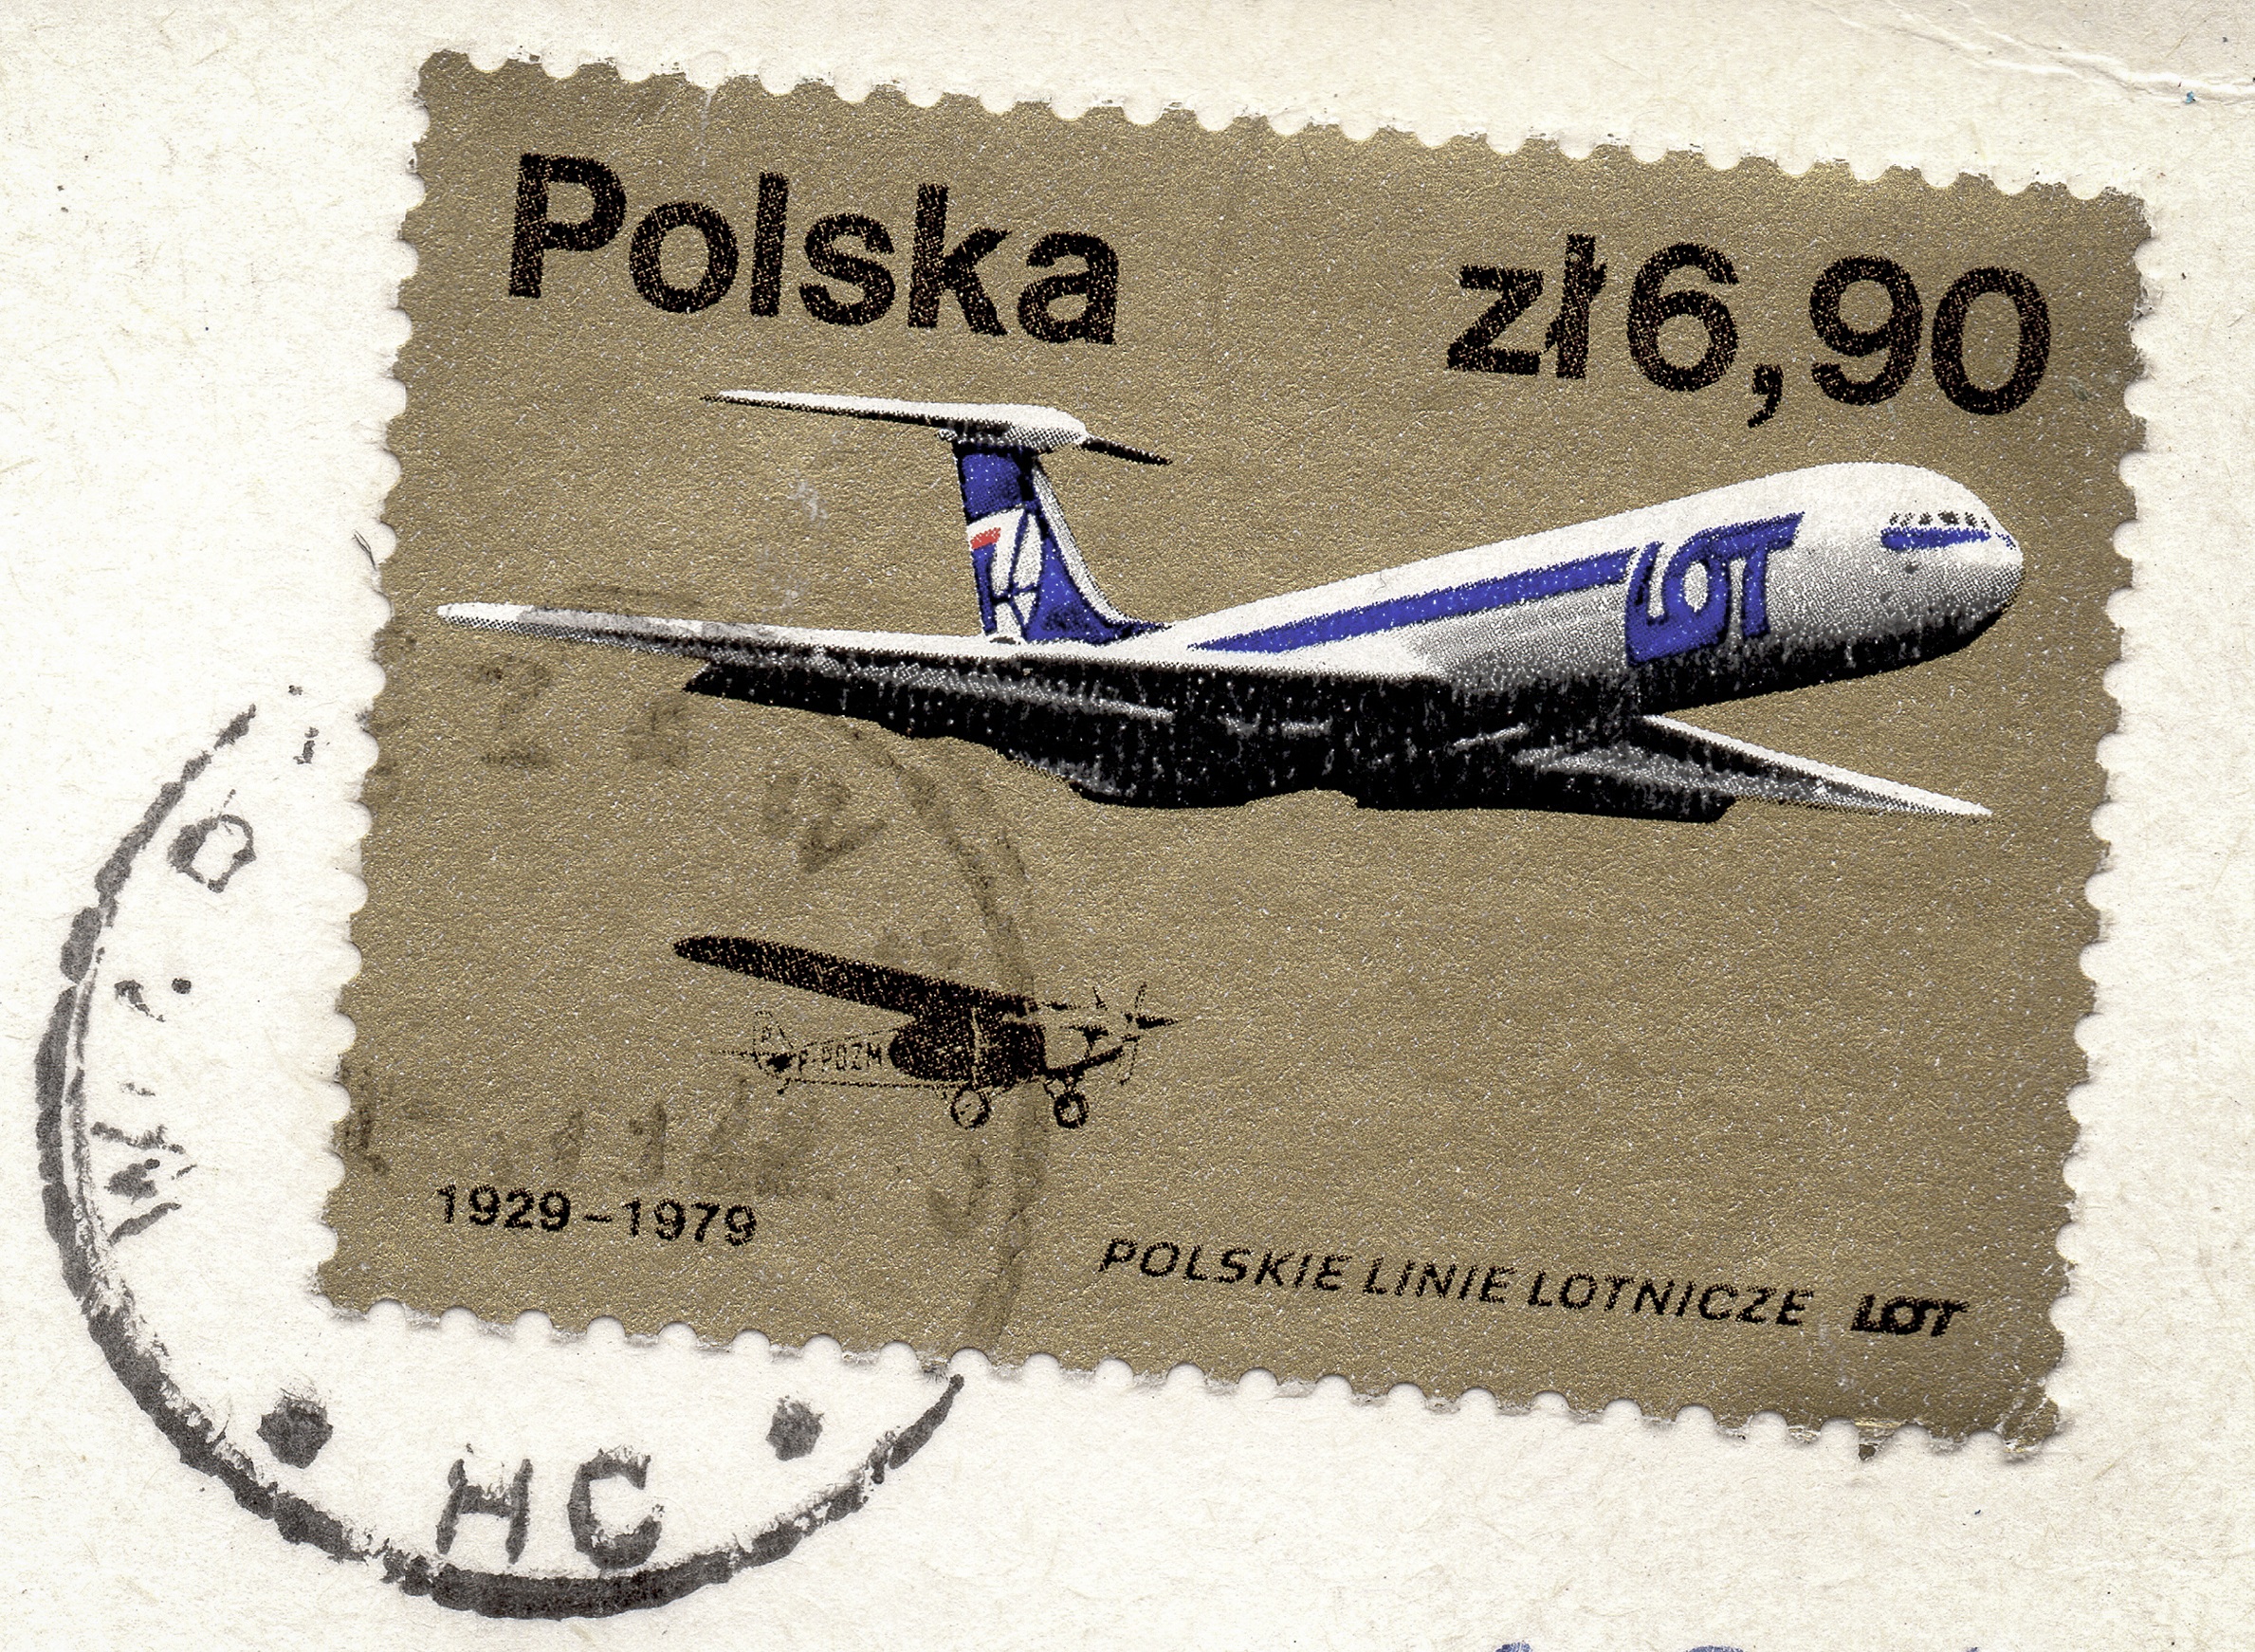
writing, wing, post, vintage, antique, old, travel, airplane, aircraft, vehicle, symbol, letter, stamp, usa, america, paper, ink, card, envelope, mail, sepia, postal, postcard, polska, destination, aged, postage, postmark, correspondence, scrapbook, post card, post mark